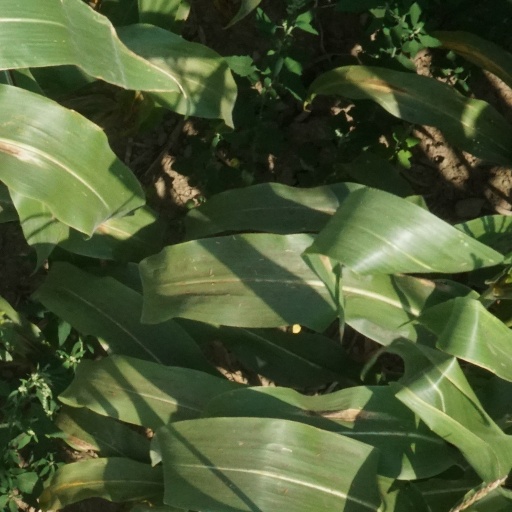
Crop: maize; corn